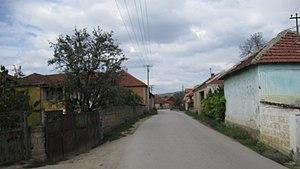
Čifluk Razgojnski est un village de Serbie situé au nord de la Ville de Leskovac, district de Jablanica. Au recensement de 2011, il comptait 313 habitants.